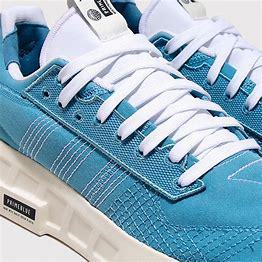
Brand: Adidas
Model: Geodiver Primeblue